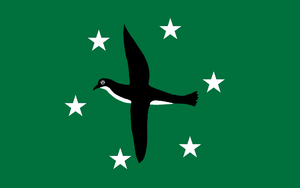
Le drapeau des Palaos représente une lune pleine, jaune doré, légèrement décentrée sur un champ de ciel bleu.
Ngchesar est l'un des seize États qui forment les Palaos. D'une superficie de 41 km², il est peuplé de 254 habitants.